Leslie Osborne

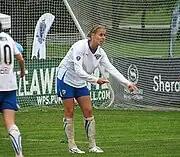
Osborne in St. Louis in 2010.

Osborne played soccer at Santa Clara University in Santa Clara, California. As a freshman, she was a key member of the Santa Clara team that won the 2001 NCAA Women's Soccer Championship. As a senior in 2004, she was a semifinalist for the Hermann Trophy and won the Honda Sports Award as the nation's outstanding collegiate female player.